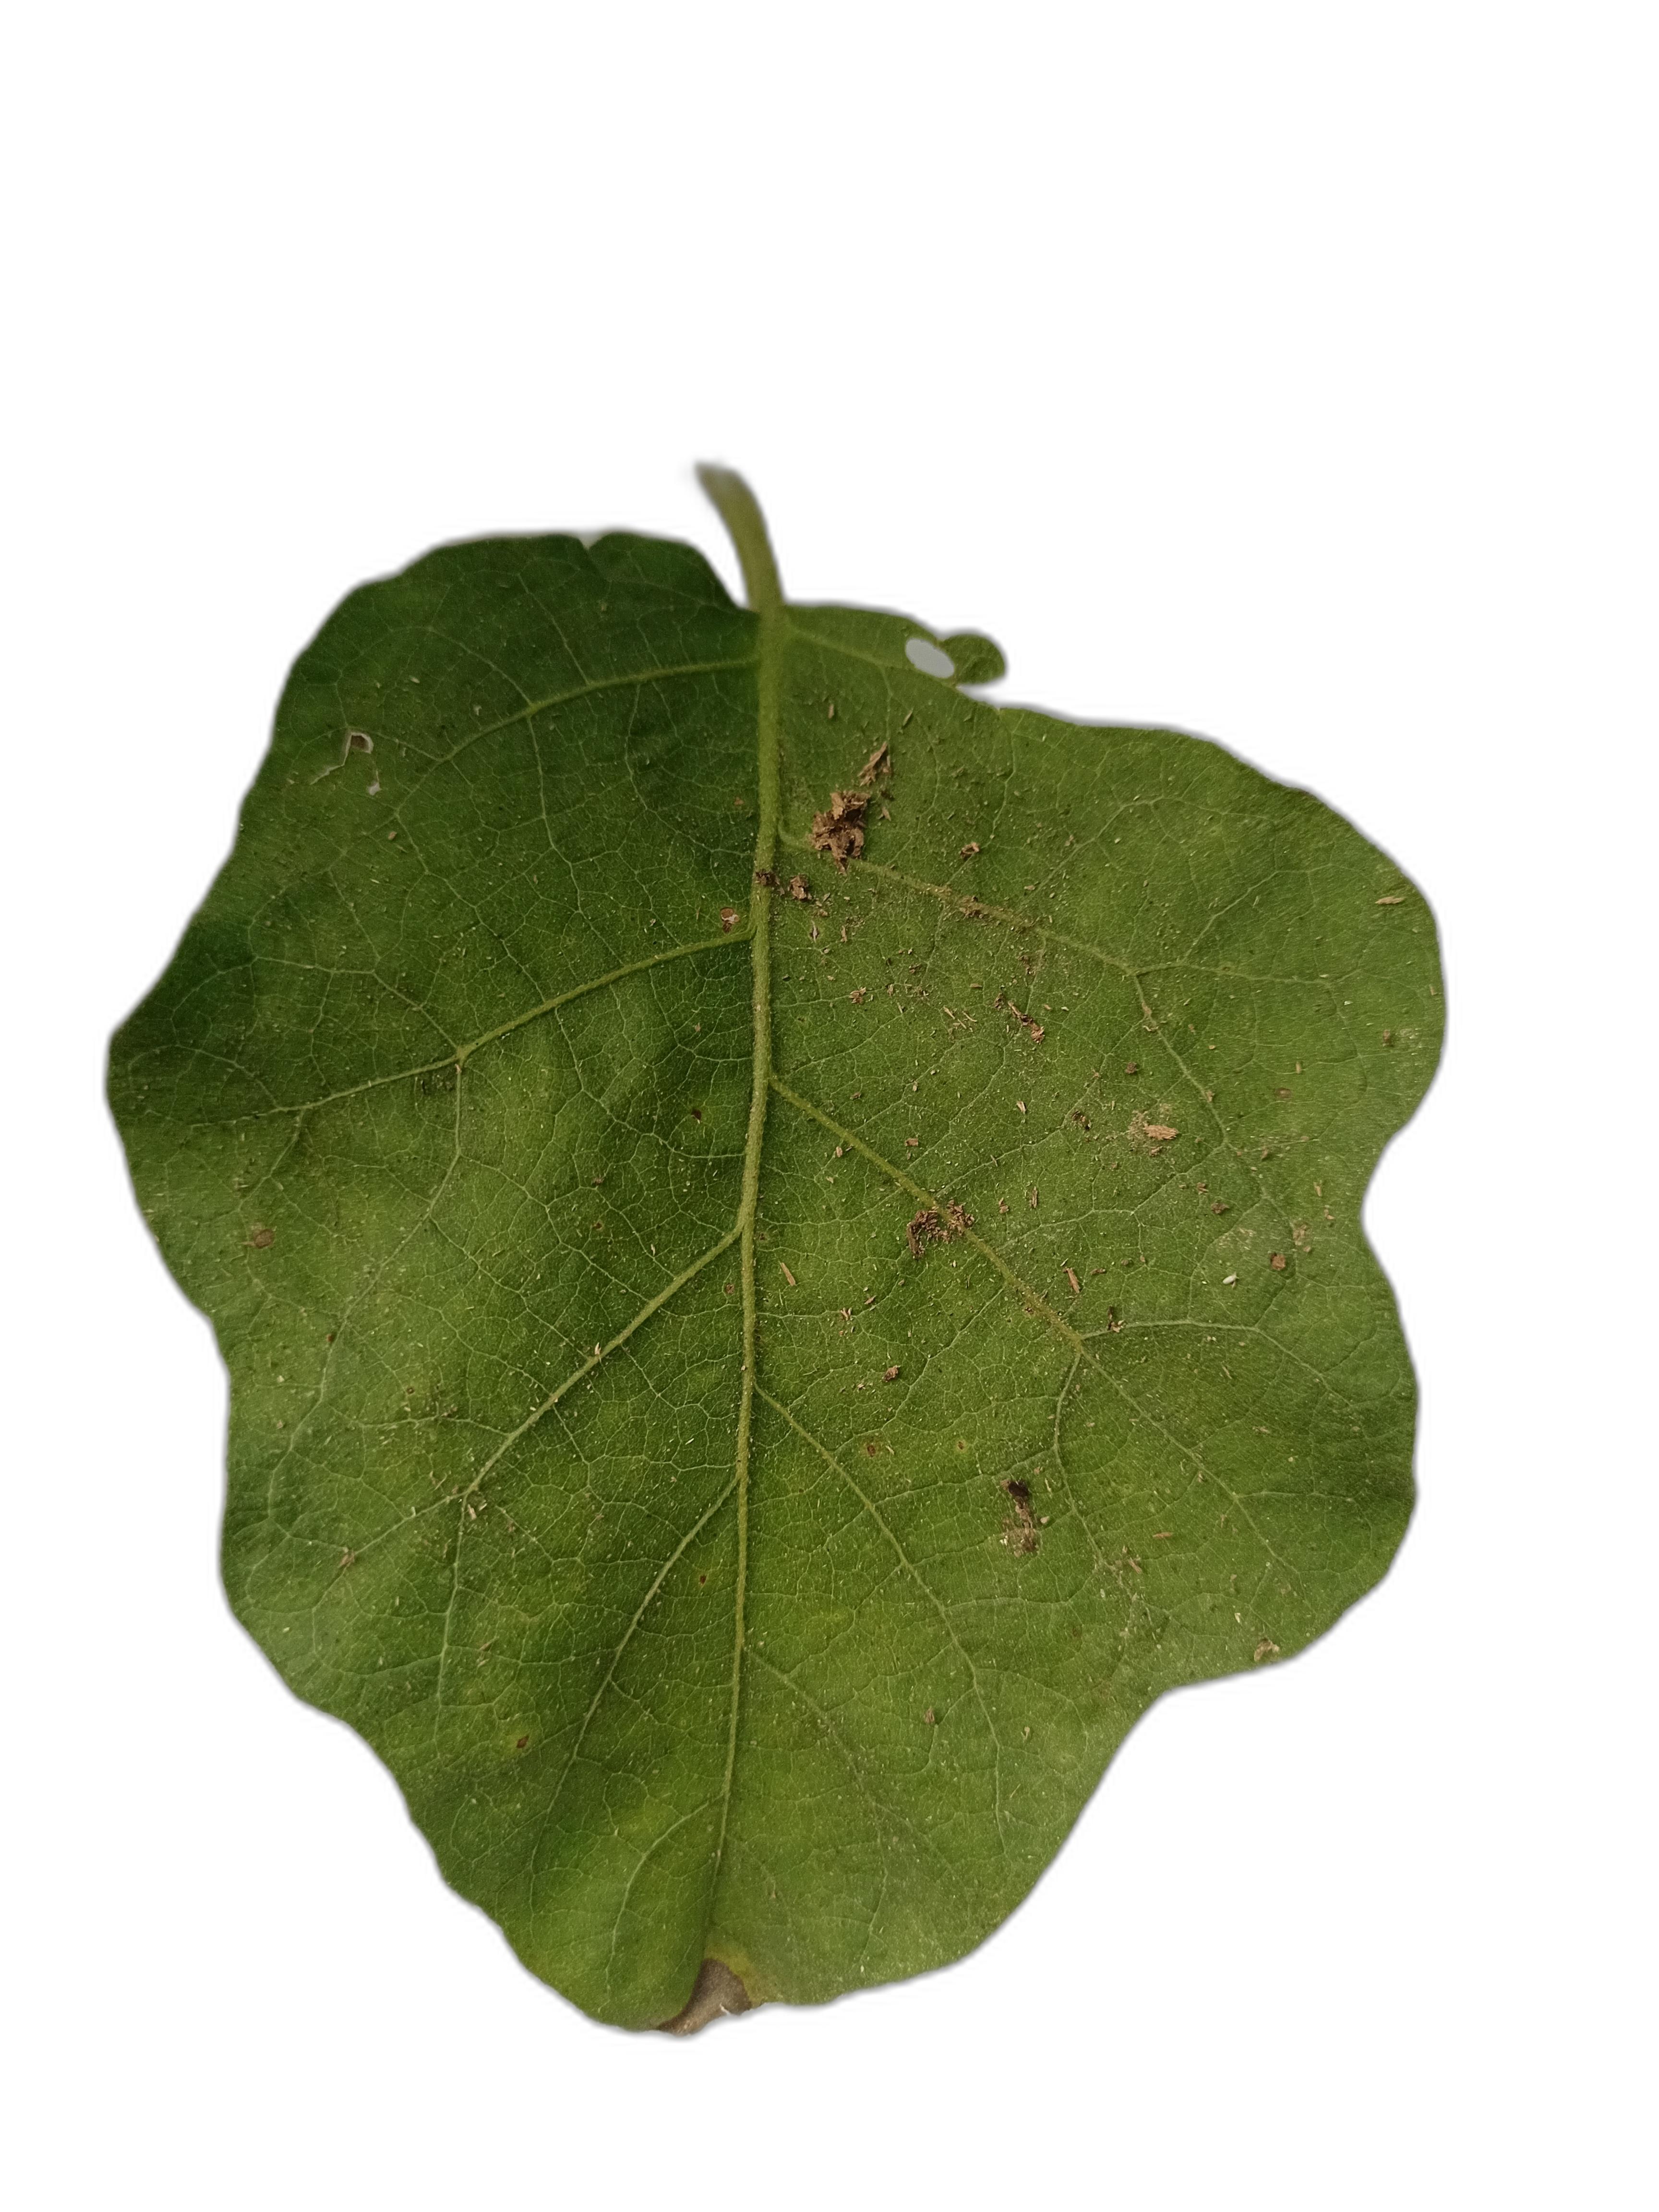
Label: Leaf Spot Disease